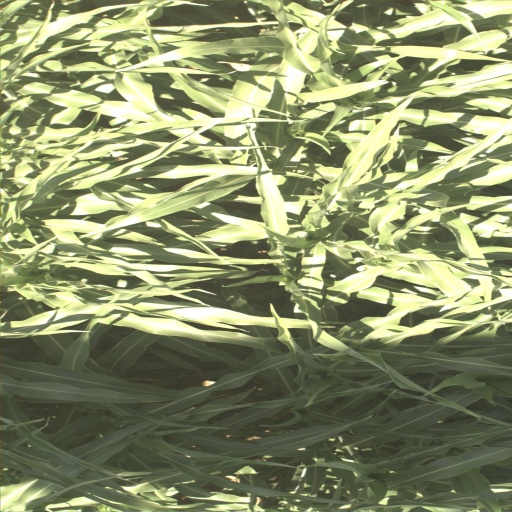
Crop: sorghum